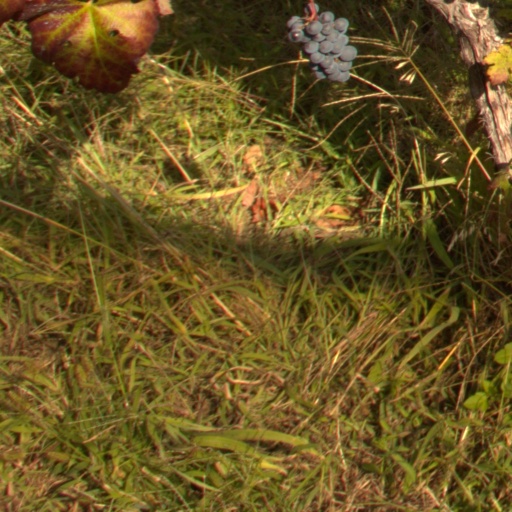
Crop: grape